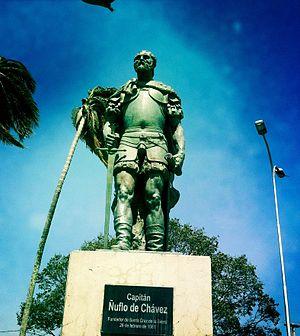
Ñuflo de Chaves ou Ñuflo de Chávez était un explorateur et conquistador espagnol, surtout connu pour avoir fondé la ville de Santa Cruz de la Sierra, dans l'actuelle Bolivie. Il introduisit le nom de Chiquitos, en évoquant les petites portes des maisons de paille dans lesquelles vivait la population autochtone de "La grande Chiquitania, une vaste contrée des plaines isolées de l'est du département de Santa Cruz.